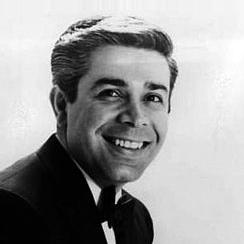
Age: 34